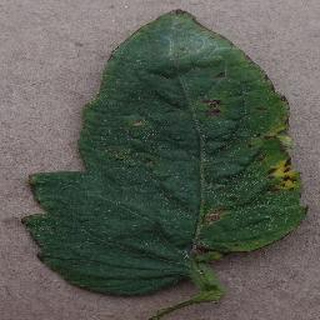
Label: tomato_bacterial_spot